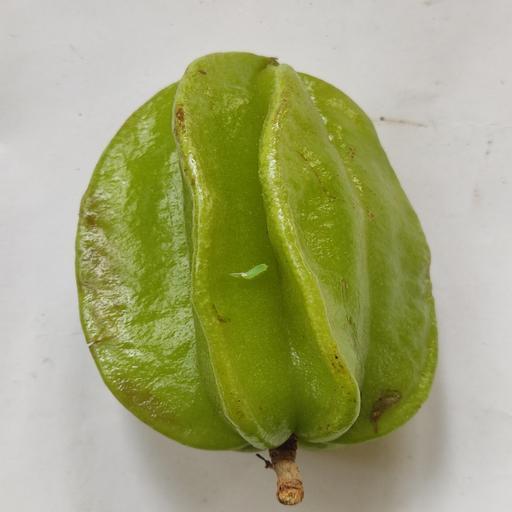
Crop type: Carambola